Carlos Rodríguez (cyclist)

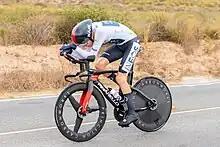
Rodriguez wearing the White Jersey at the 2022 Vuelta a España

In 2021, he finished second at the Tour de l'Avenir and fourth at the Vuelta a Andalucía. The following year, he took his first senior-level wins, being crowned the elite national road race champion in addition to winning stage five of the Tour of the Basque Country. In August, he was selected for his first Grand Tour, the Vuelta a España, finishing 7th overall. In his final race of the season in October, he placed fifth in his first Monument, the Giro di Lombardia.